Statue of Abraham Lincoln (Lincoln Memorial)

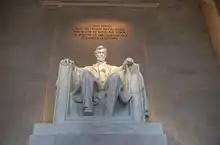
The statue, "Abraham Lincoln", with the inscription in the background in August 2015

The 170-ton statue is composed of 28 blocks of white Georgia marble and rises from the floor, including the seated figure (with armchair and footrest) upon an high pedestal. The figure of Lincoln gazes directly ahead and slightly down with an expression of gravity and solemnity. His frock coat is unbuttoned, and a large United States flag is draped over the chair back and sides. French paid particular attention to Lincoln's expressive hands, which rest on the enormous arms of a semi-circular ceremonial chair, whose fronts bear fasces, emblems of authority from Roman antiquity. French used casts of his own fingers to achieve the correct placement.